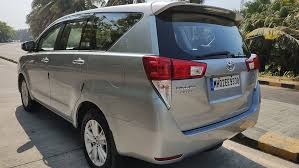
Label: noambulance